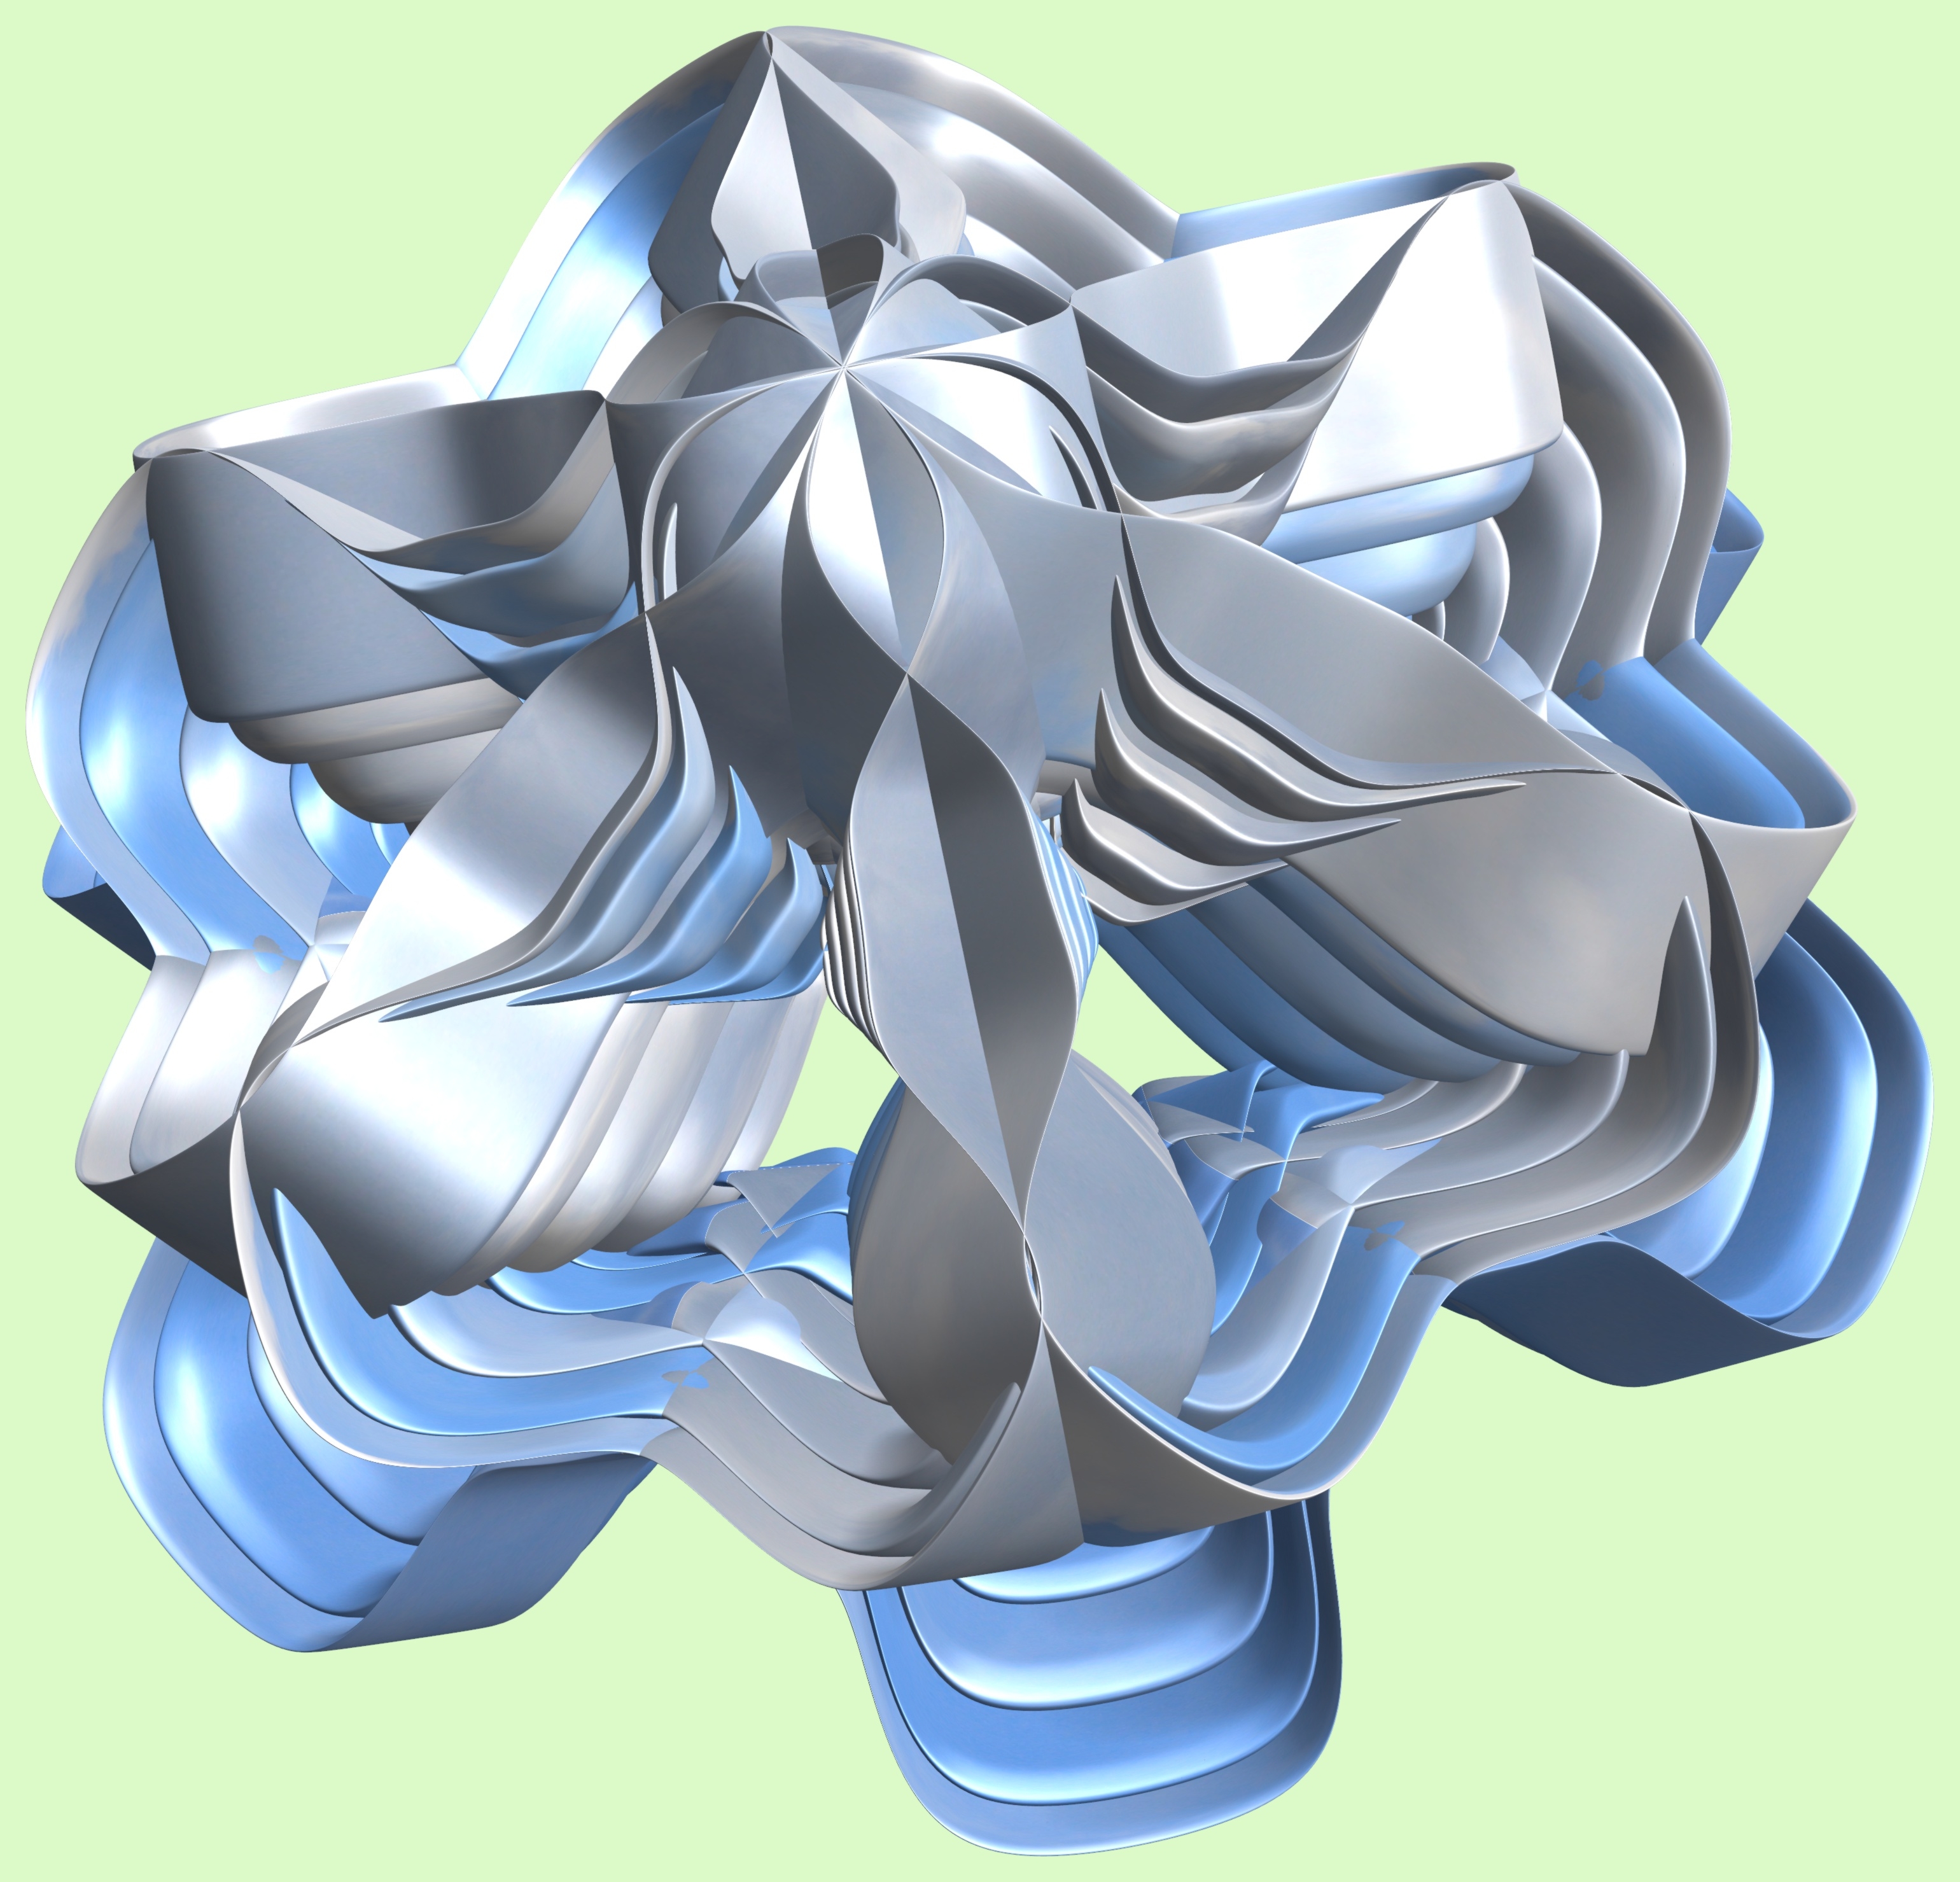
wing, structure, wheel, texture, flower, petal, pattern, art, illustration, design, symmetry, 3d, graphic, torus, mathematica, cg, parametricplot3d, code, program, algorithm, mapping